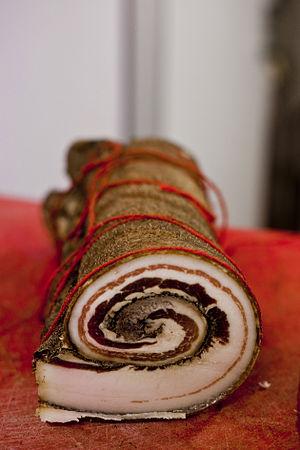
Xingar
Le xingar est un aliment important dans le régime traditionnel des Basques. Il est également très présent dans le terroir béarnais attenant ; on parlera alors de « chinegarre », employé au féminin.